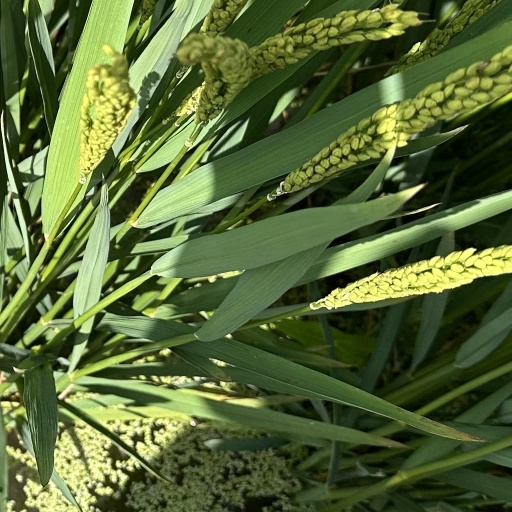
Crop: rice